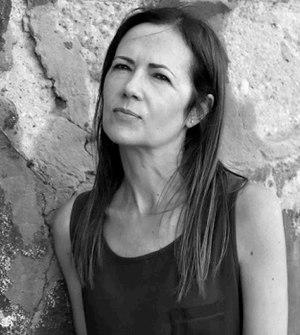
Selena Millares écrivaine et professeure espagnole est née à Las Palmas de Gran Canaria.